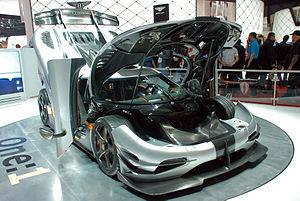
La Koenigsegg One:1 au salon de Genève 2014.